1 Special Service Battalion

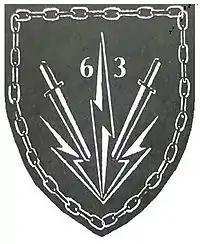
63 Mech Battlegroup to which 1 SSB detached elements

The regiment is equipped primarily with Ratel infantry fighting vehicles and Rooikat armoured cars.